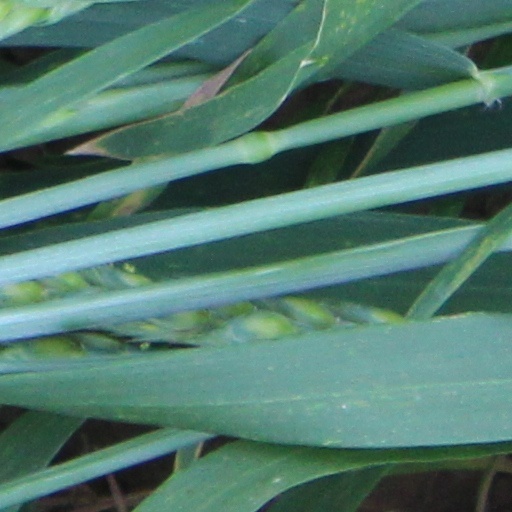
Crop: wheat